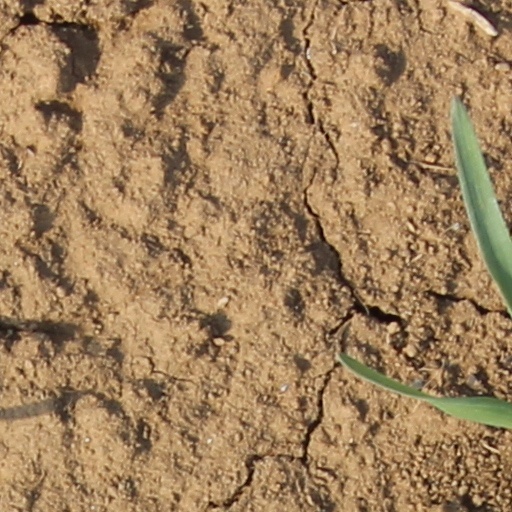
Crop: wheat